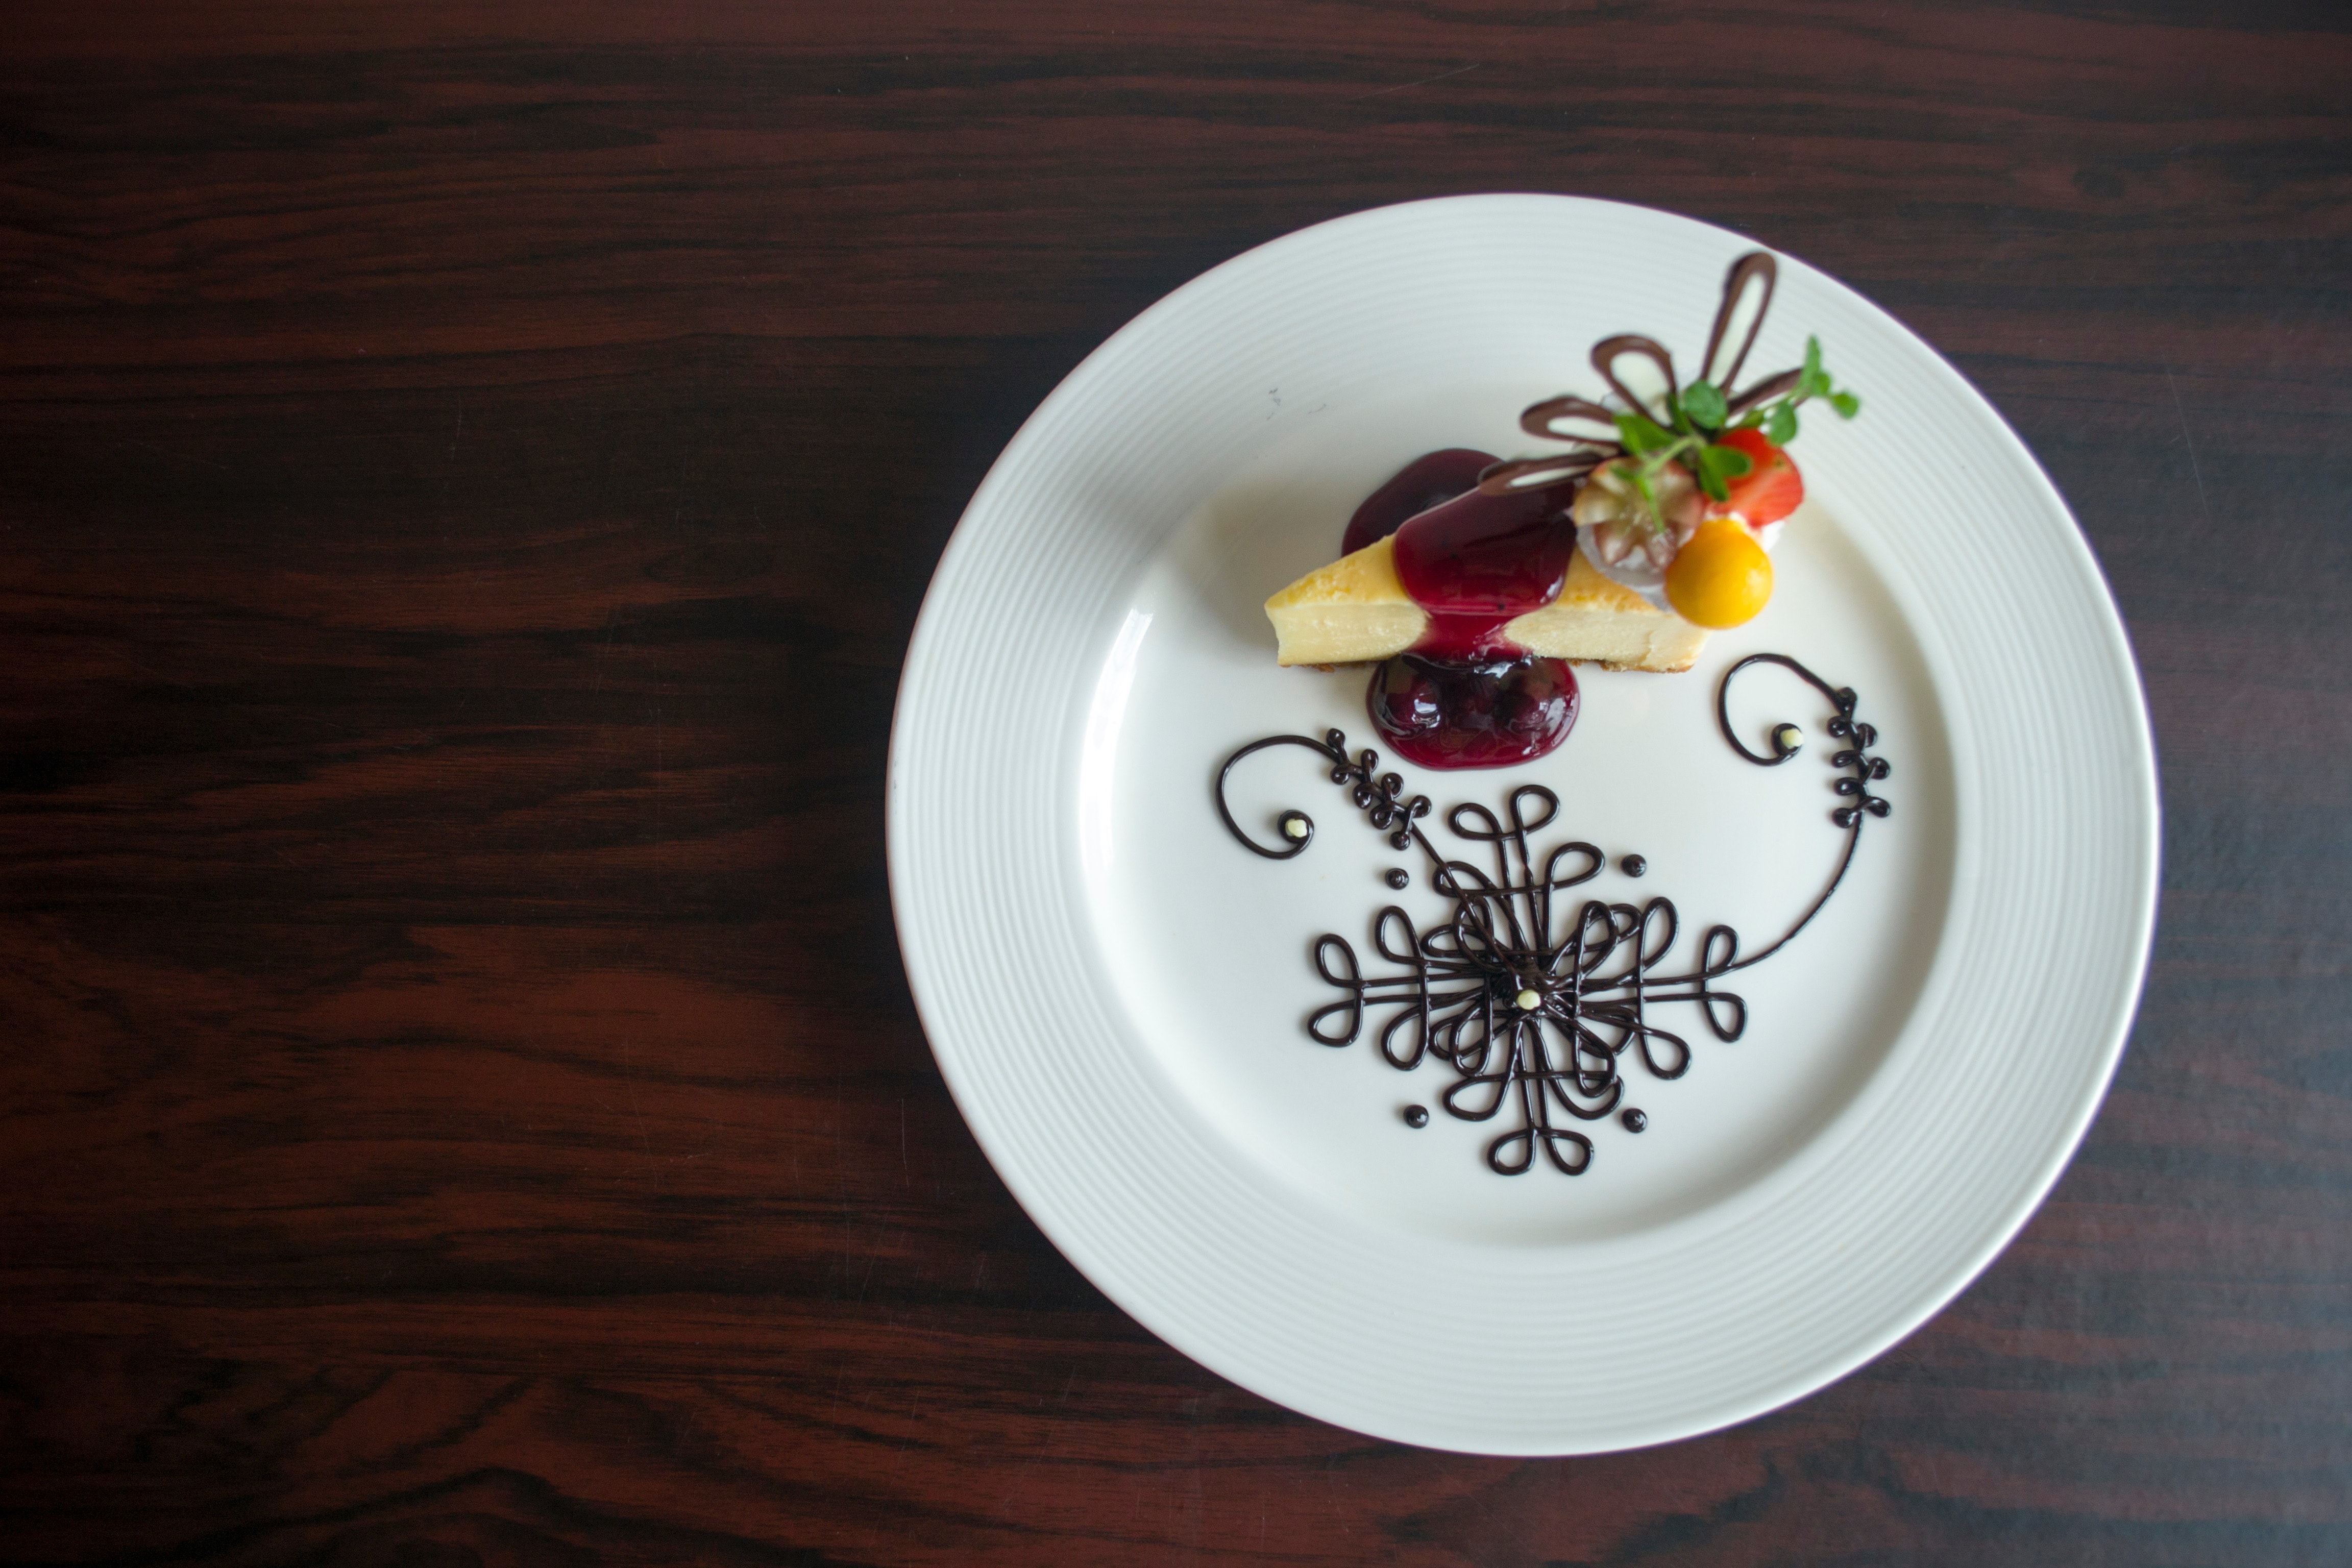
dishware, porcelain, plate, saucer, tableware, ceramic, platter, serveware, food, cup, sweetness, fruit, teacup, plant, circle, drinkware